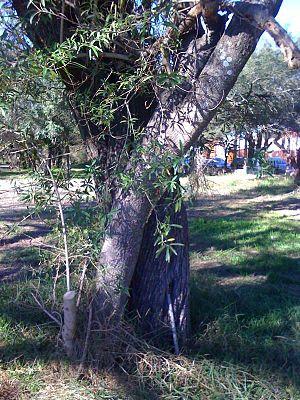
La province de Santa Fe est une province du Centre-Est de l'Argentine. Sa capitale est la ville de Santa Fe.
La province de Corrientes est une province du nord-est de l'Argentine, dont la capitale est la ville de Corrientes. Au nord comme à l'ouest elle est délimitée par le Río Paraná, qui la sépare du Paraguay et des provinces du Chaco et de Santa Fe ; sa frontière orientale est constituée par le río Uruguay, qui la sépare de la République d'Uruguay et du Brésil ; les rivières Guayquiraró et Mocoretá délimitent sa frontière sud avec la province d'Entre Ríos. Au nord-est se trouve sa seule frontière artificielle, qui la sépare de la province de Misiones.
La province d'Entre Ríos est une province de l'Argentine située au nord de la province de Buenos Aires, au sud de la province de Corrientes, à l'est de la province de Santa Fe et à l'ouest de l'Uruguay.